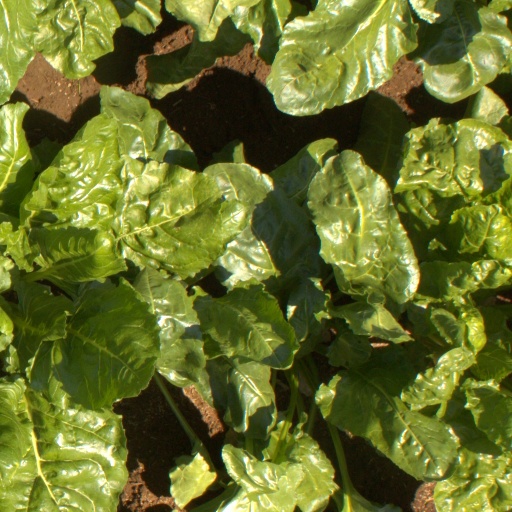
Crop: sugar beet